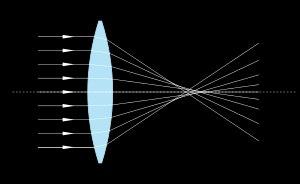
En optique géométrique, on appelle aberration géométrique un écart entre un rayon paraxial défini dans l'approximation de Gauss et le rayon réel correspondant. Une aberration géométrique peut également être caractérisée par un écart entre la surface d'onde paraxiale et la surface d'onde réelle.